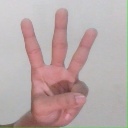
अक्षर: व